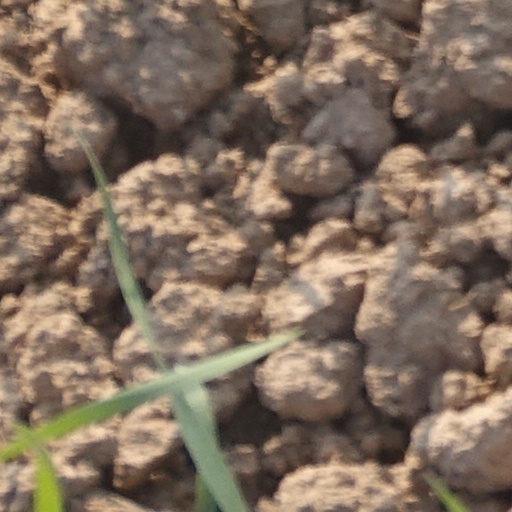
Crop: wheat